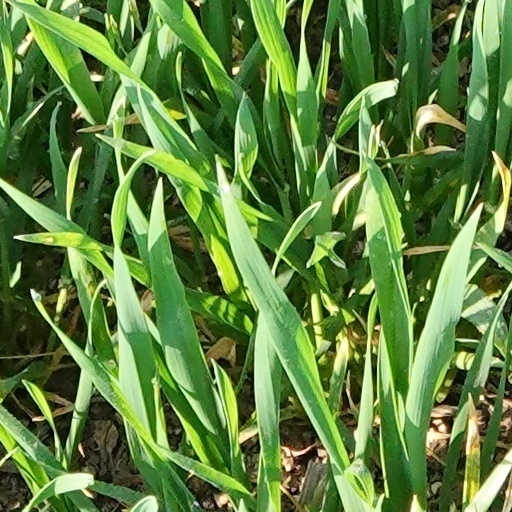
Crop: wheat